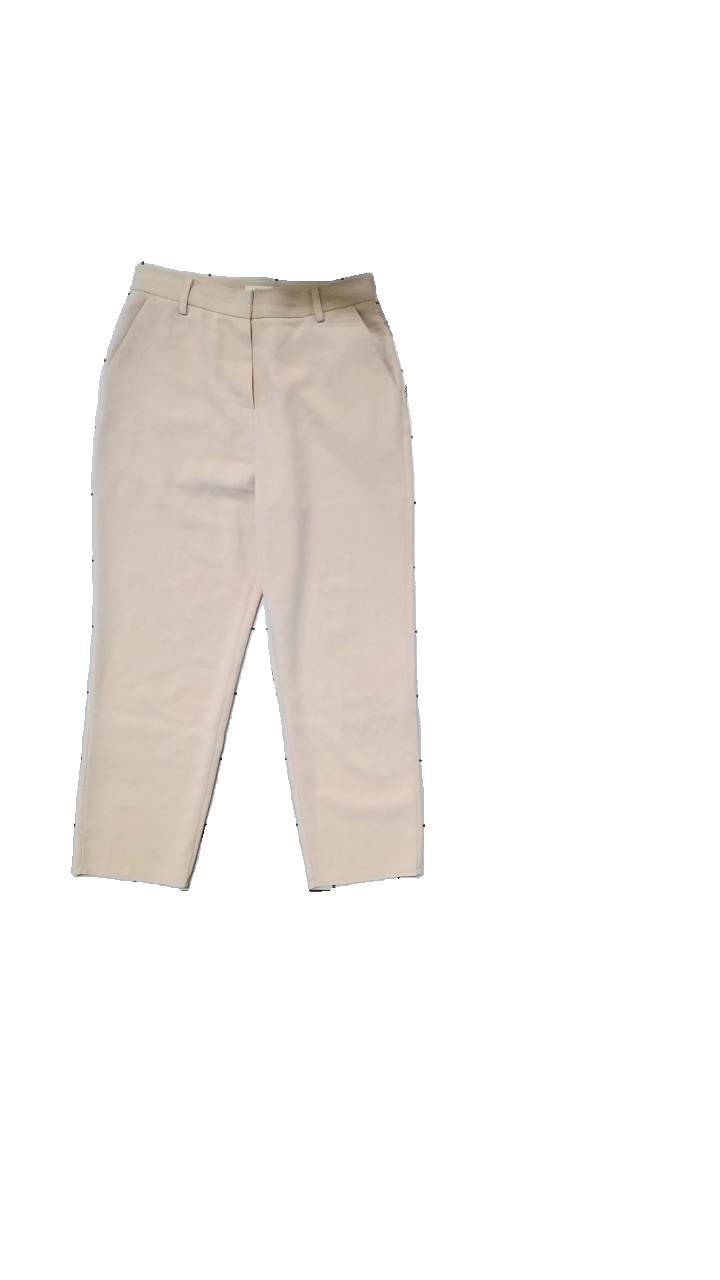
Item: Trousers (Ladies)
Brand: Na-kd
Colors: Pink
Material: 100% Polyester
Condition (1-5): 4
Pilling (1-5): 4
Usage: Reuse
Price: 100-150